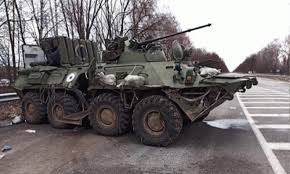
Label: BTR-80